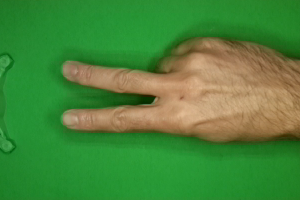
Label: scissors